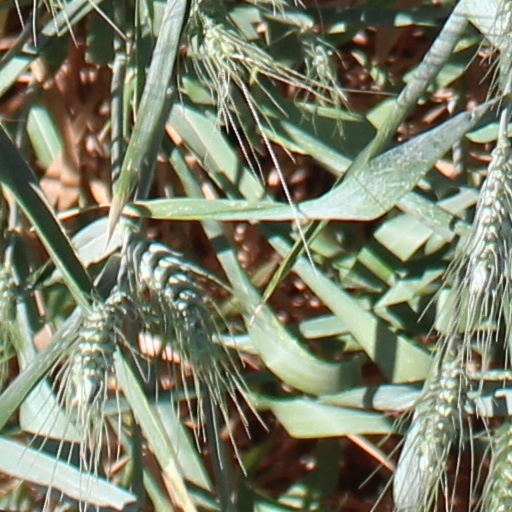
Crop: wheat